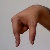
The image shows a hand gesture representing the letter 'Q' in Indian Sign Language.